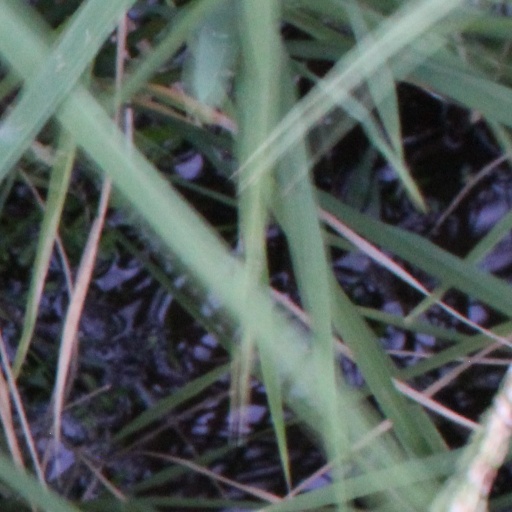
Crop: rice